Migdal Tefen

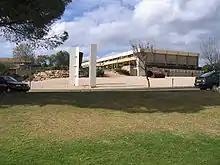
Tefen0049

Migdal Tefen is an industrial council in the Upper Galilee, which contains only industrial plants. Within the council's area, there is a light industry and high-tech industry zone, an industrial park, the Tefen Open Museum, a rehabilitation center called Gesher, and also several restaurants. The jurisdiction area of the council extends over 2,700 dunams. It is located about 6 kilometers from Ma'alot-Tarshiha and about 17 kilometers from Karmiel, between the moshav Lapidot to the south and the community settlement Kfar Vradim to the north, and Druze villages that are located to its west and east. The head of the council, as of July 2023, is Faiz Hana.